UFO: Enemy Unknown

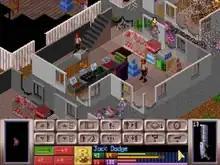
A gameplay screenshot of the turn-based Battlescape tactical combat mode, showing an Alien Terror-type mission in urban environment (Click on the image for a more detailed description.)

Gameplay switches to the tactical combat phase whenever X-COM ground forces come in contact with aliens. Each ground mission takes place within a procedurally-generated, voxel-based 3D map, evenly divided into square-bottom cubes and vertical layers for gameplay purposes. However, the actual game world is only used internally by the game engine for line of sight and firing calculations and is hidden from the player. Instead, it is presented in a symbolic form using isometric-view 2D bitmap graphics. It also features a highly destructible environment where almost all game objects and the landscape itself can be damaged or destroyed by weaponry.